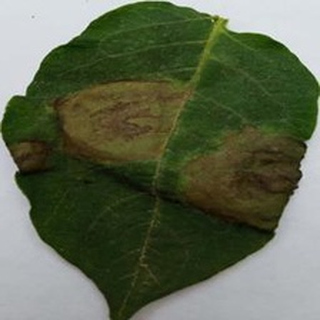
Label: potato_late_blight